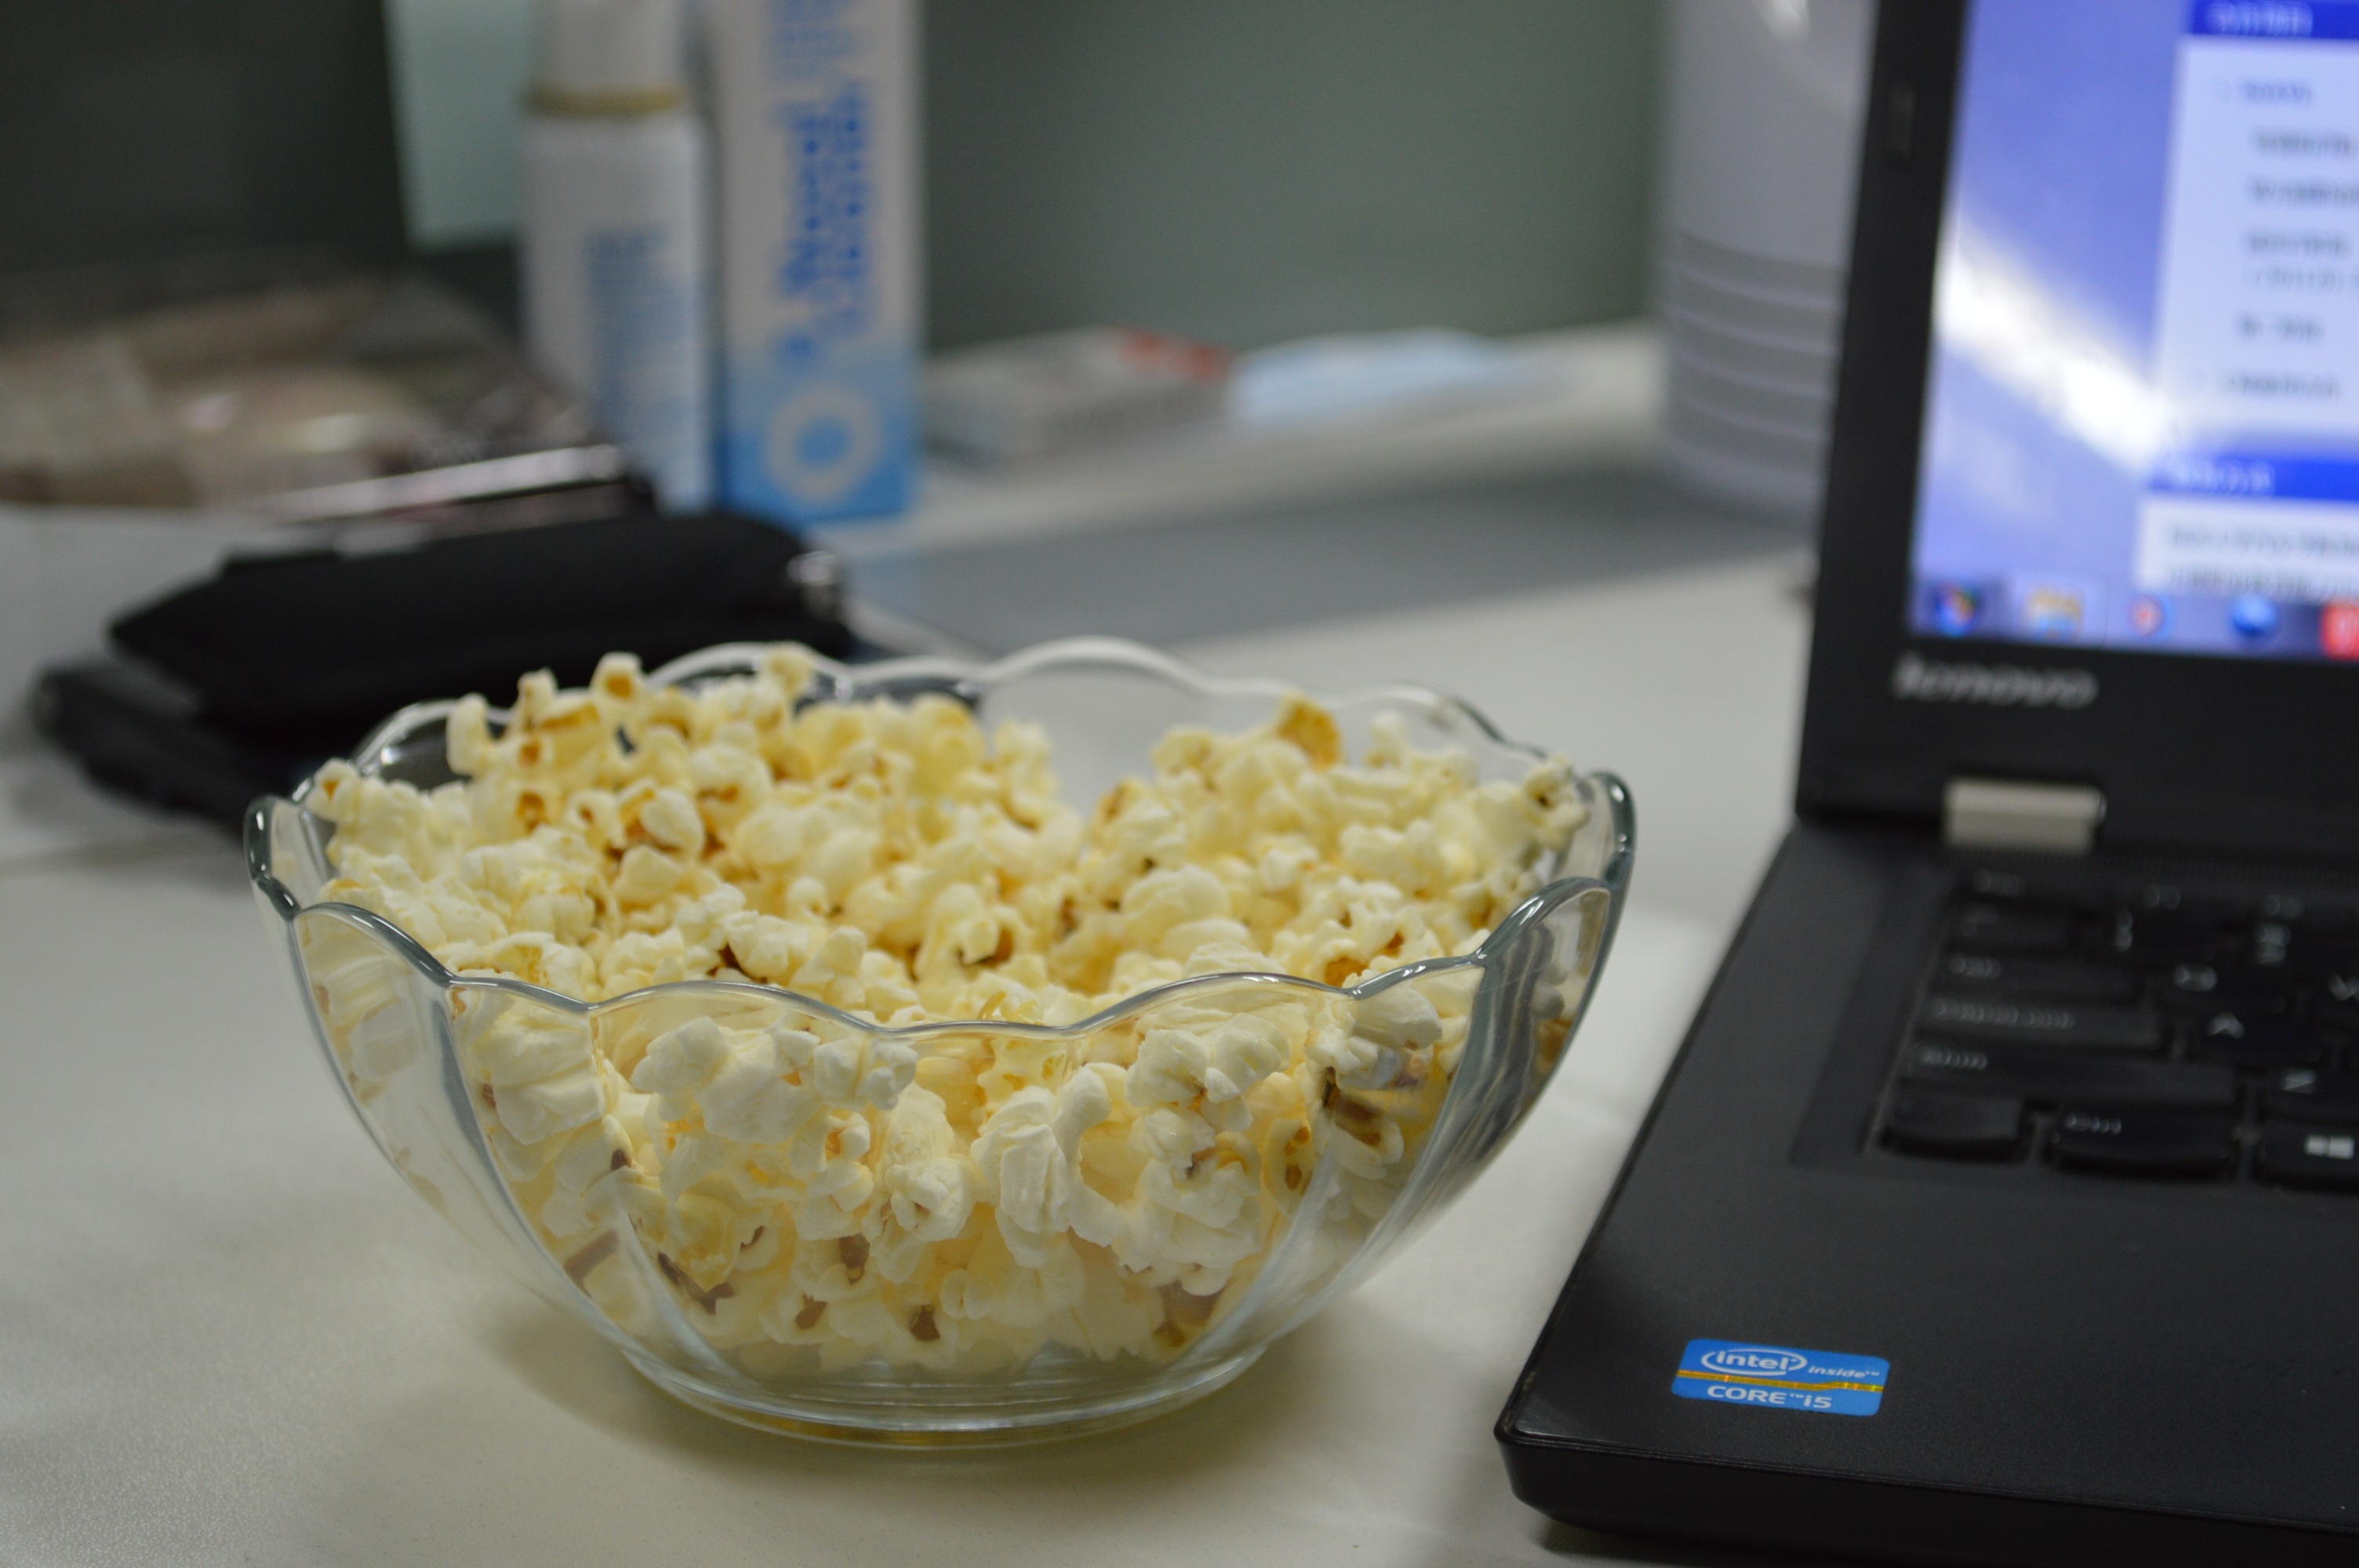
desk, computer, meal, food, produce, lighting, popcorn, snack food